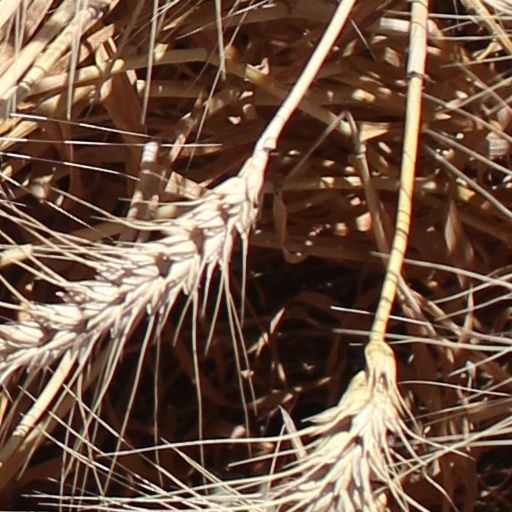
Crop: wheat